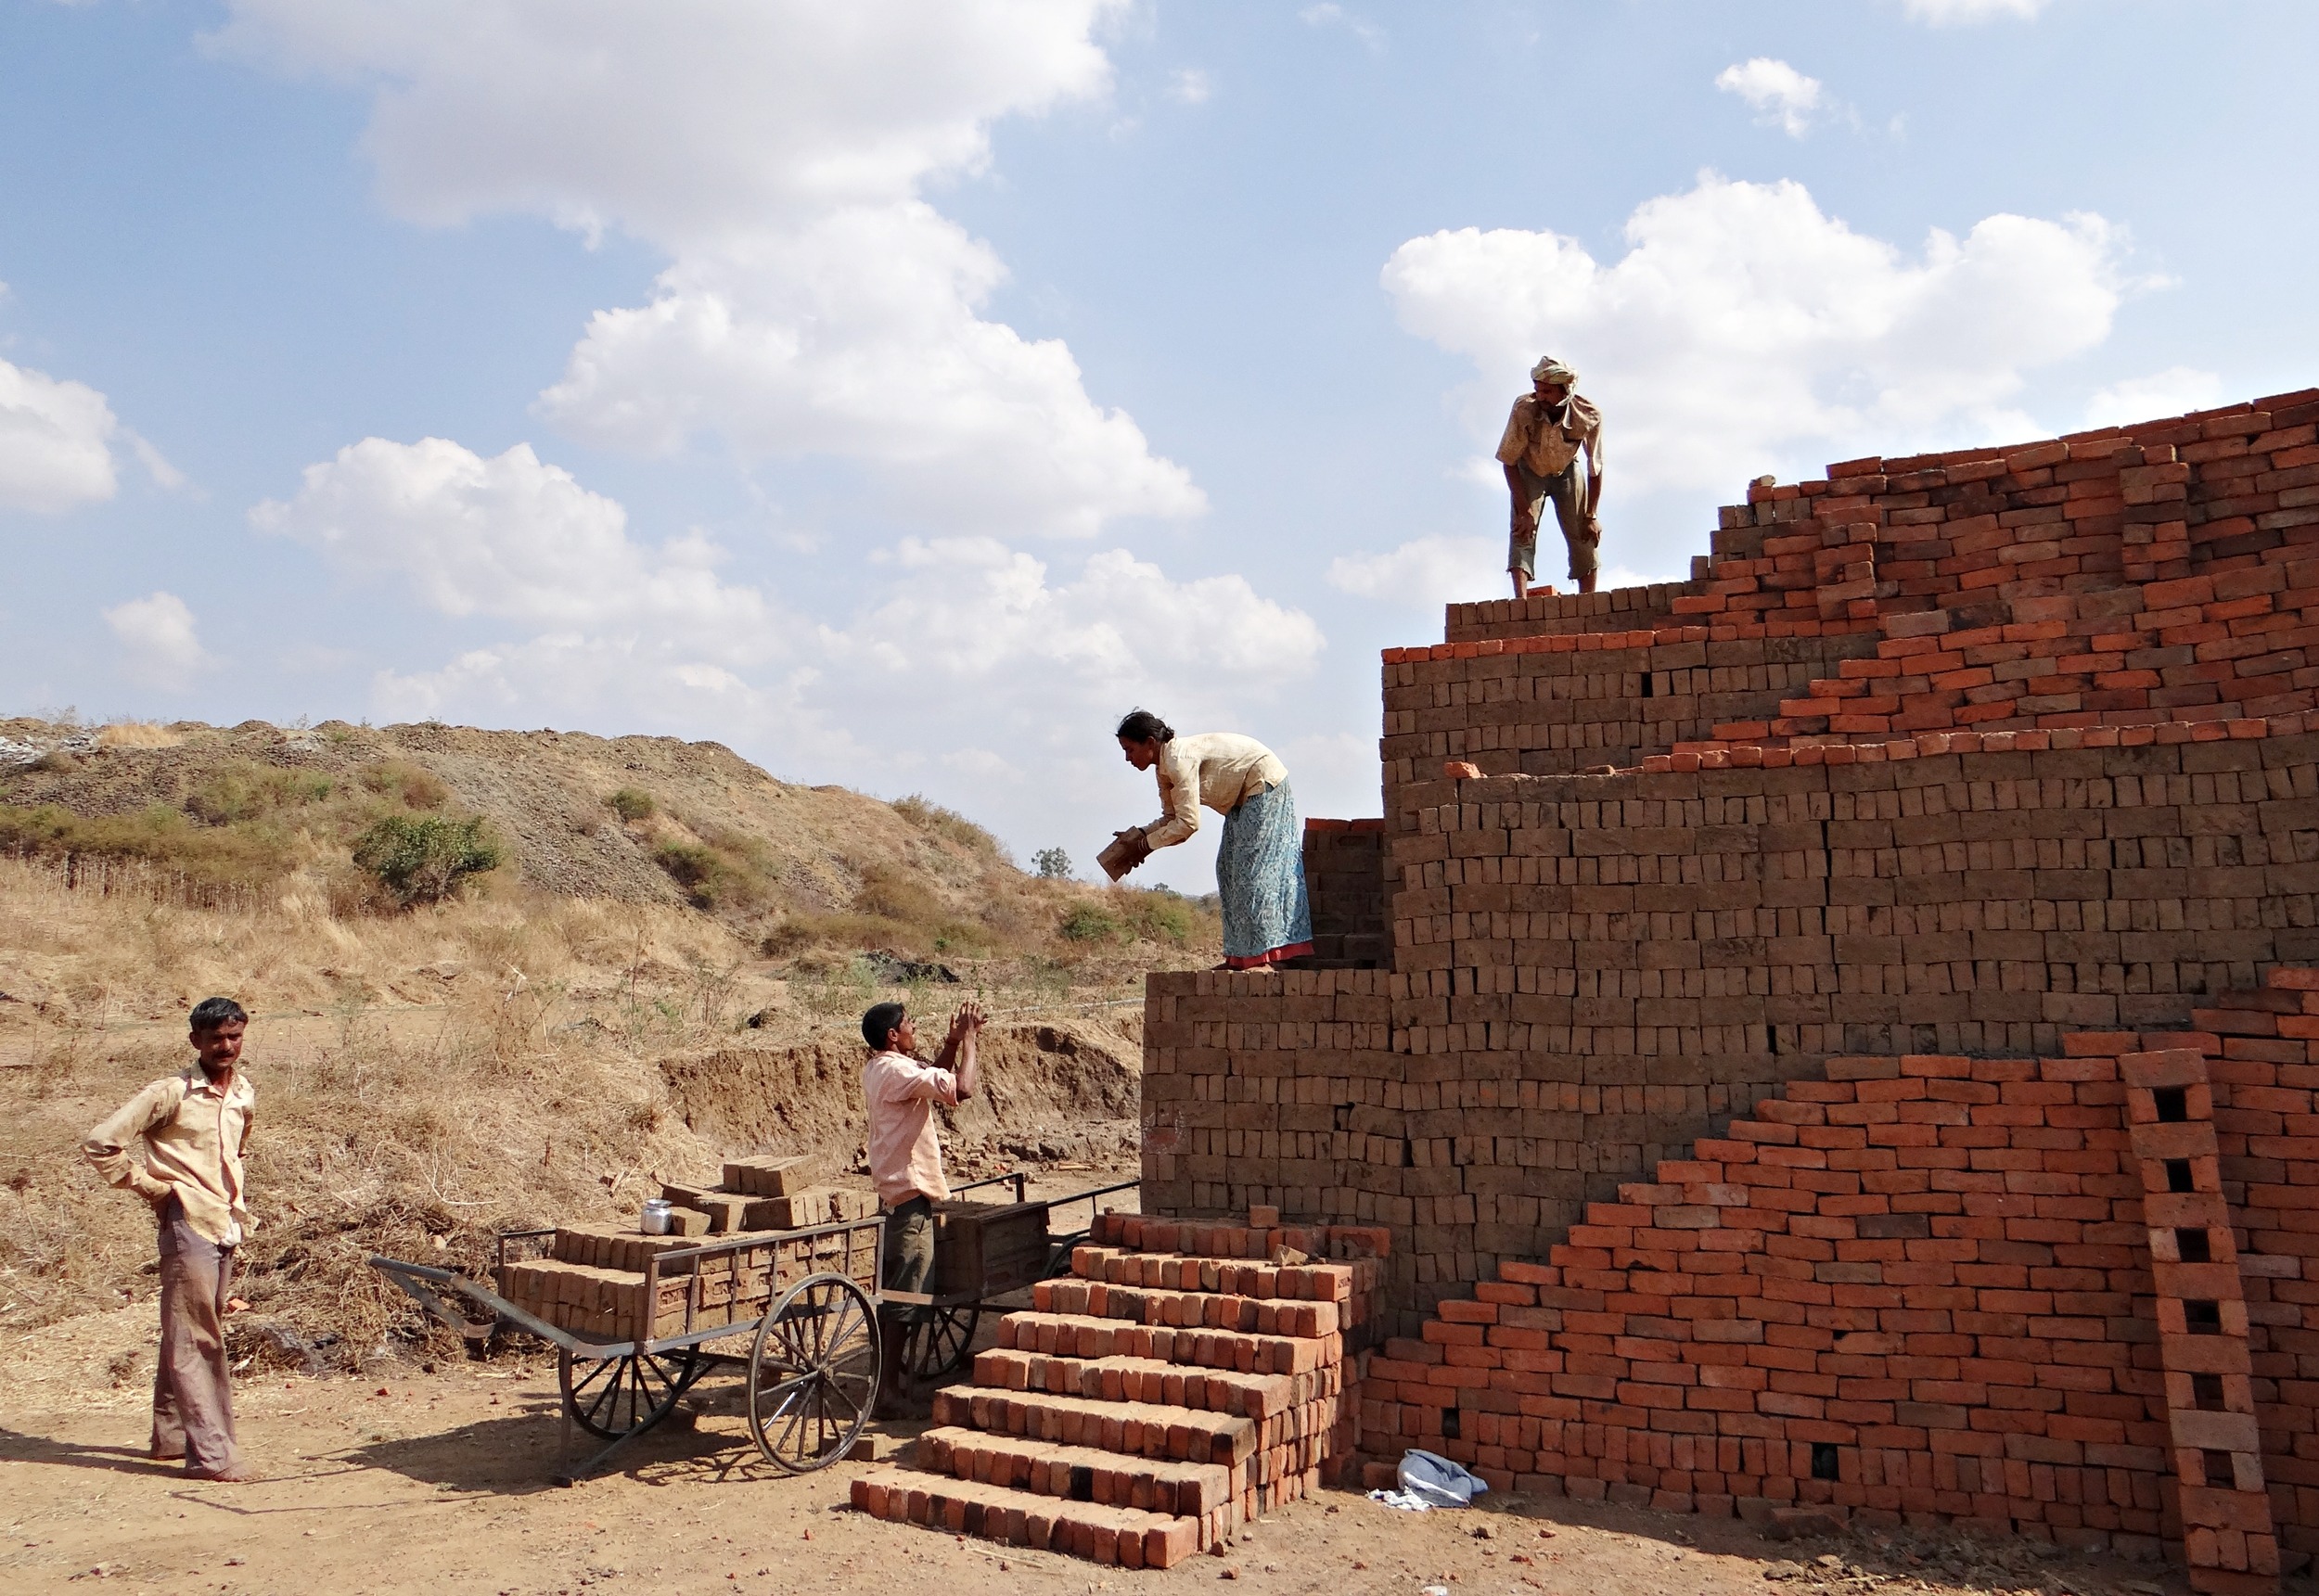
work, rock, architecture, roof, wall, stone, construction, stack, fortification, brick, dharwad, laying, construction site, engineering, temple, ruins, build, india, site, brickwork, development, masonry, workers, construction work, country side, constructing, ancient history, brick kiln, brick laying, brick making, bricklaying